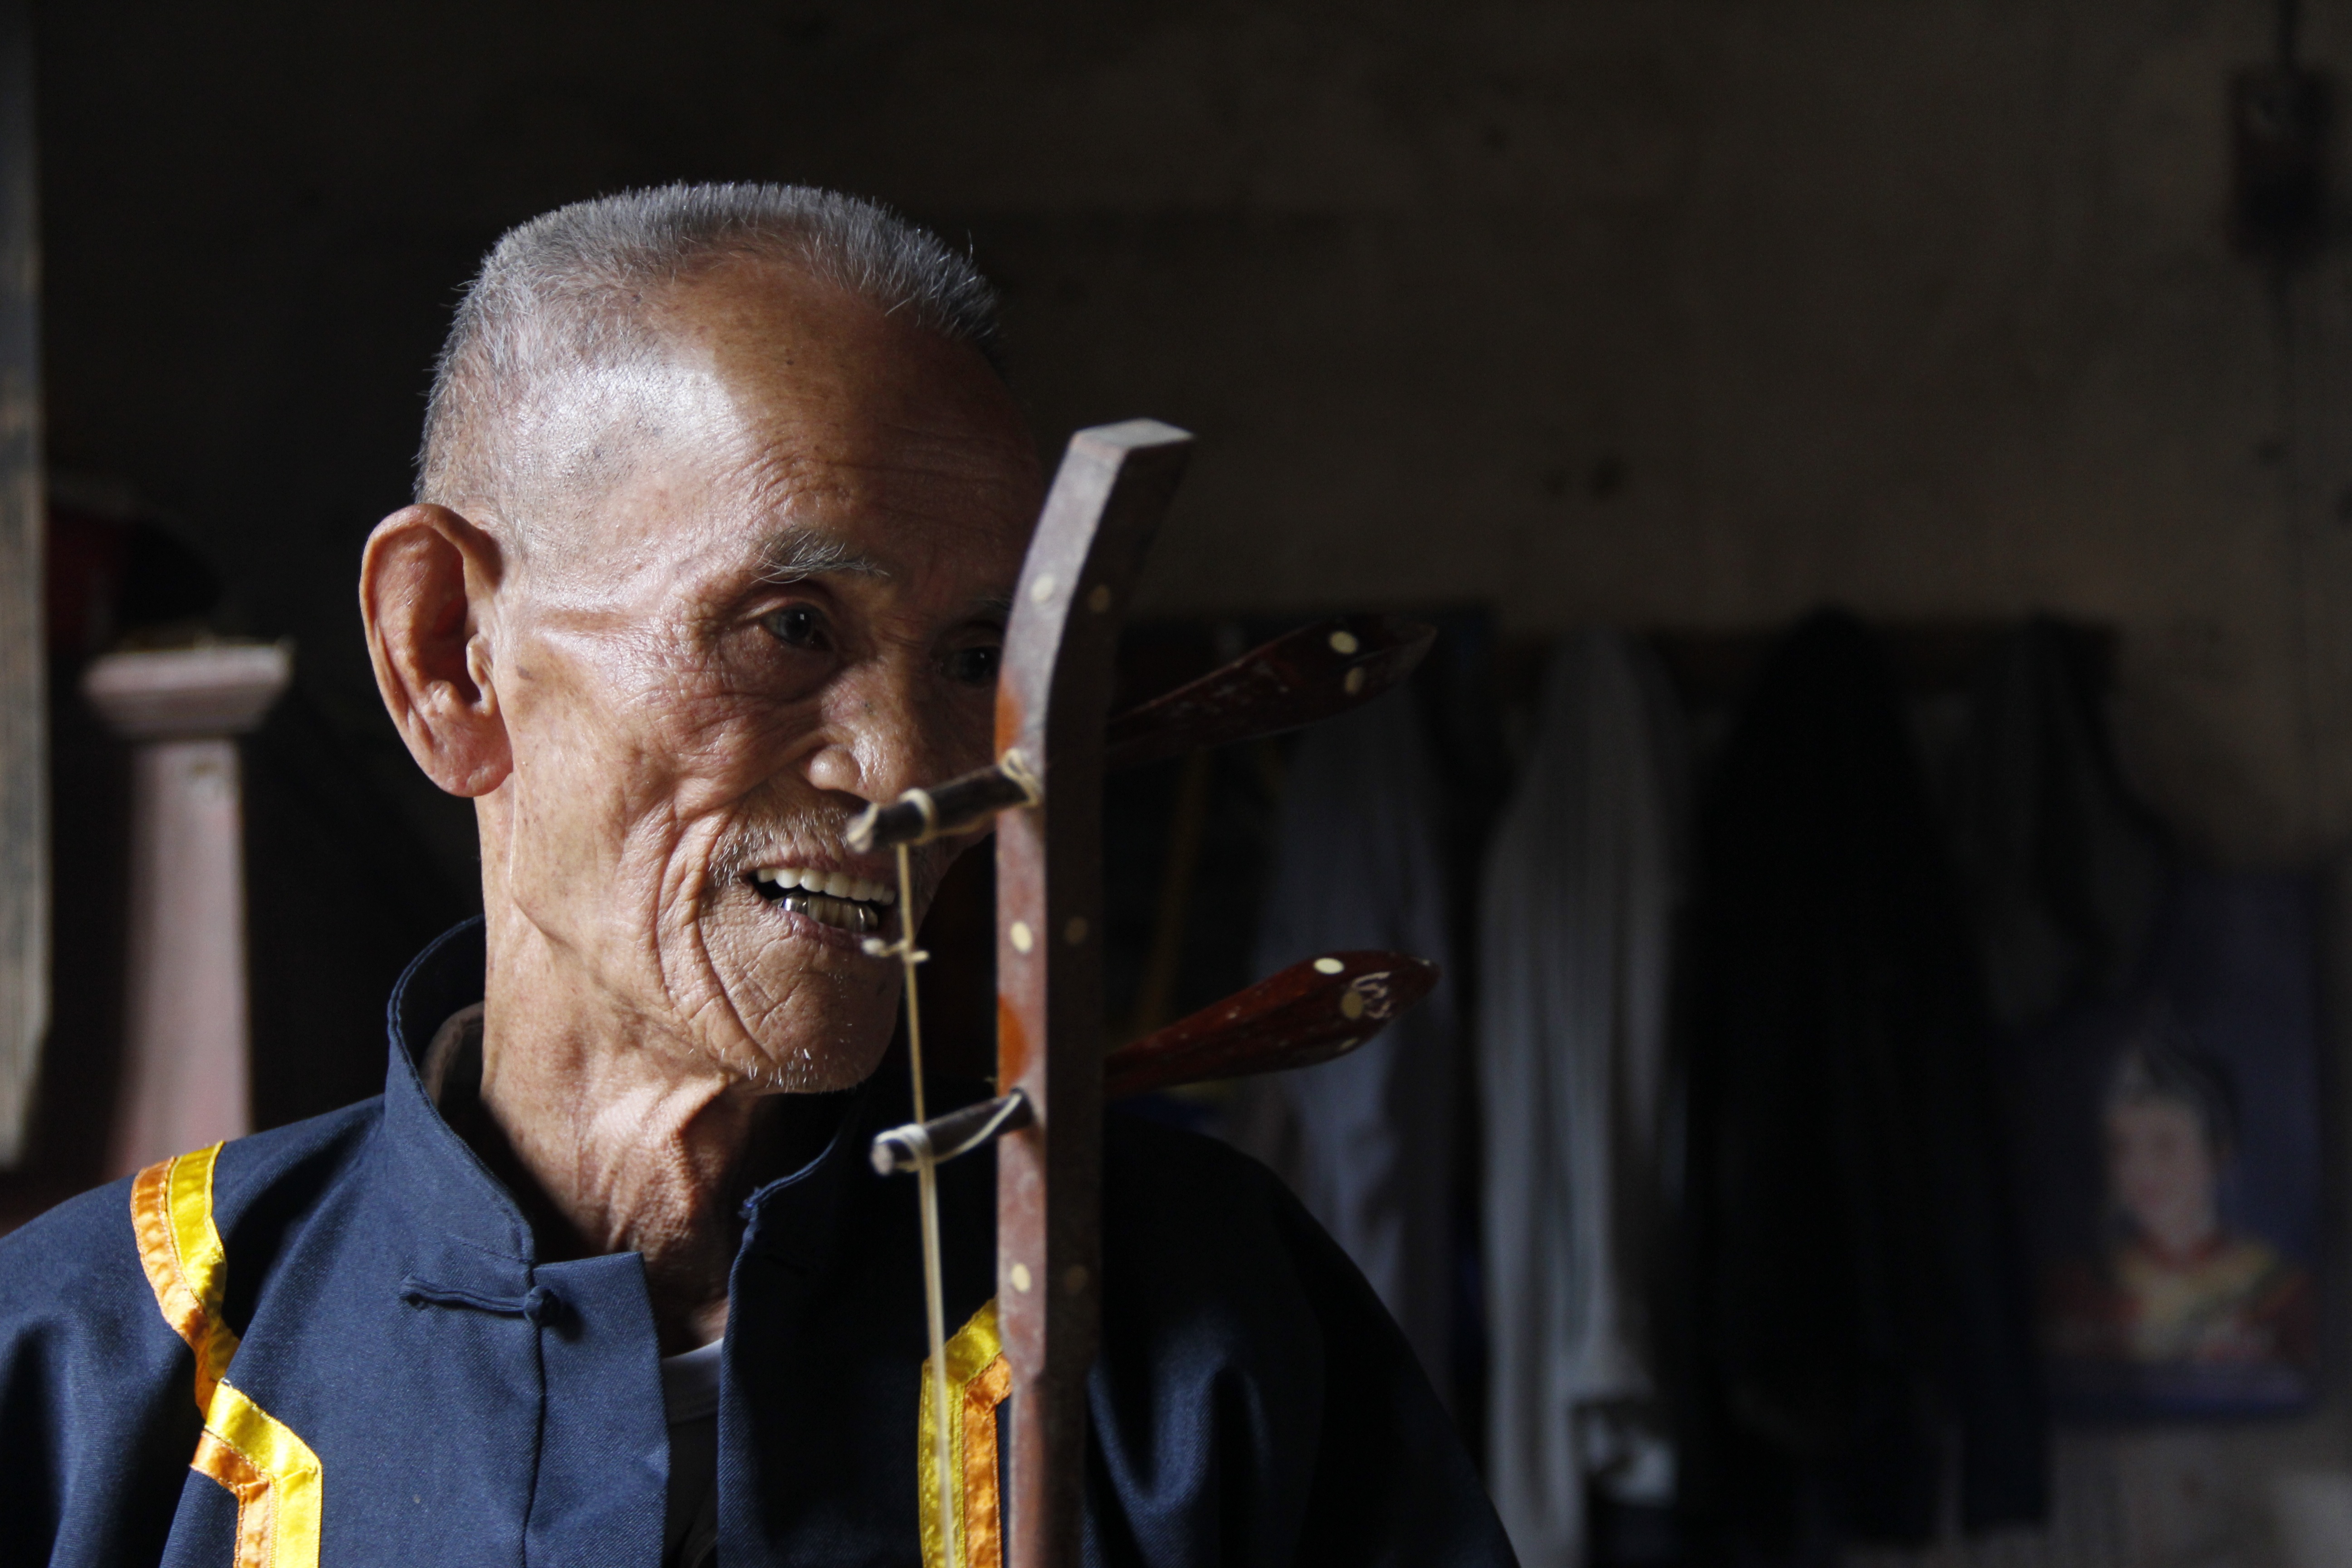
person, music, musician, old man, singing, the king, the she nationality, song yu, chaozhou phoenix